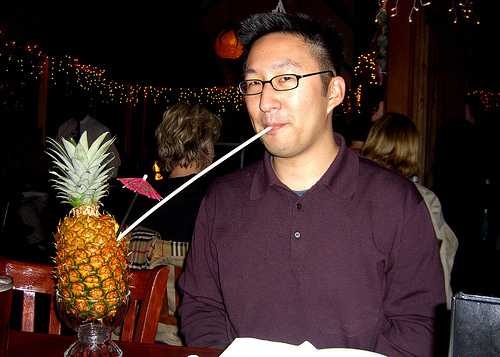
Label: Pineapple